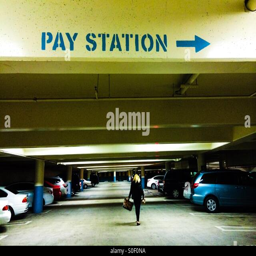
a blonde woman returns to her car after shopping at the mall